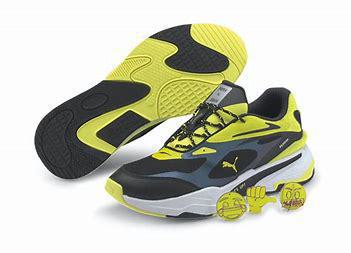
Brand: Puma
Model: Rs Fast